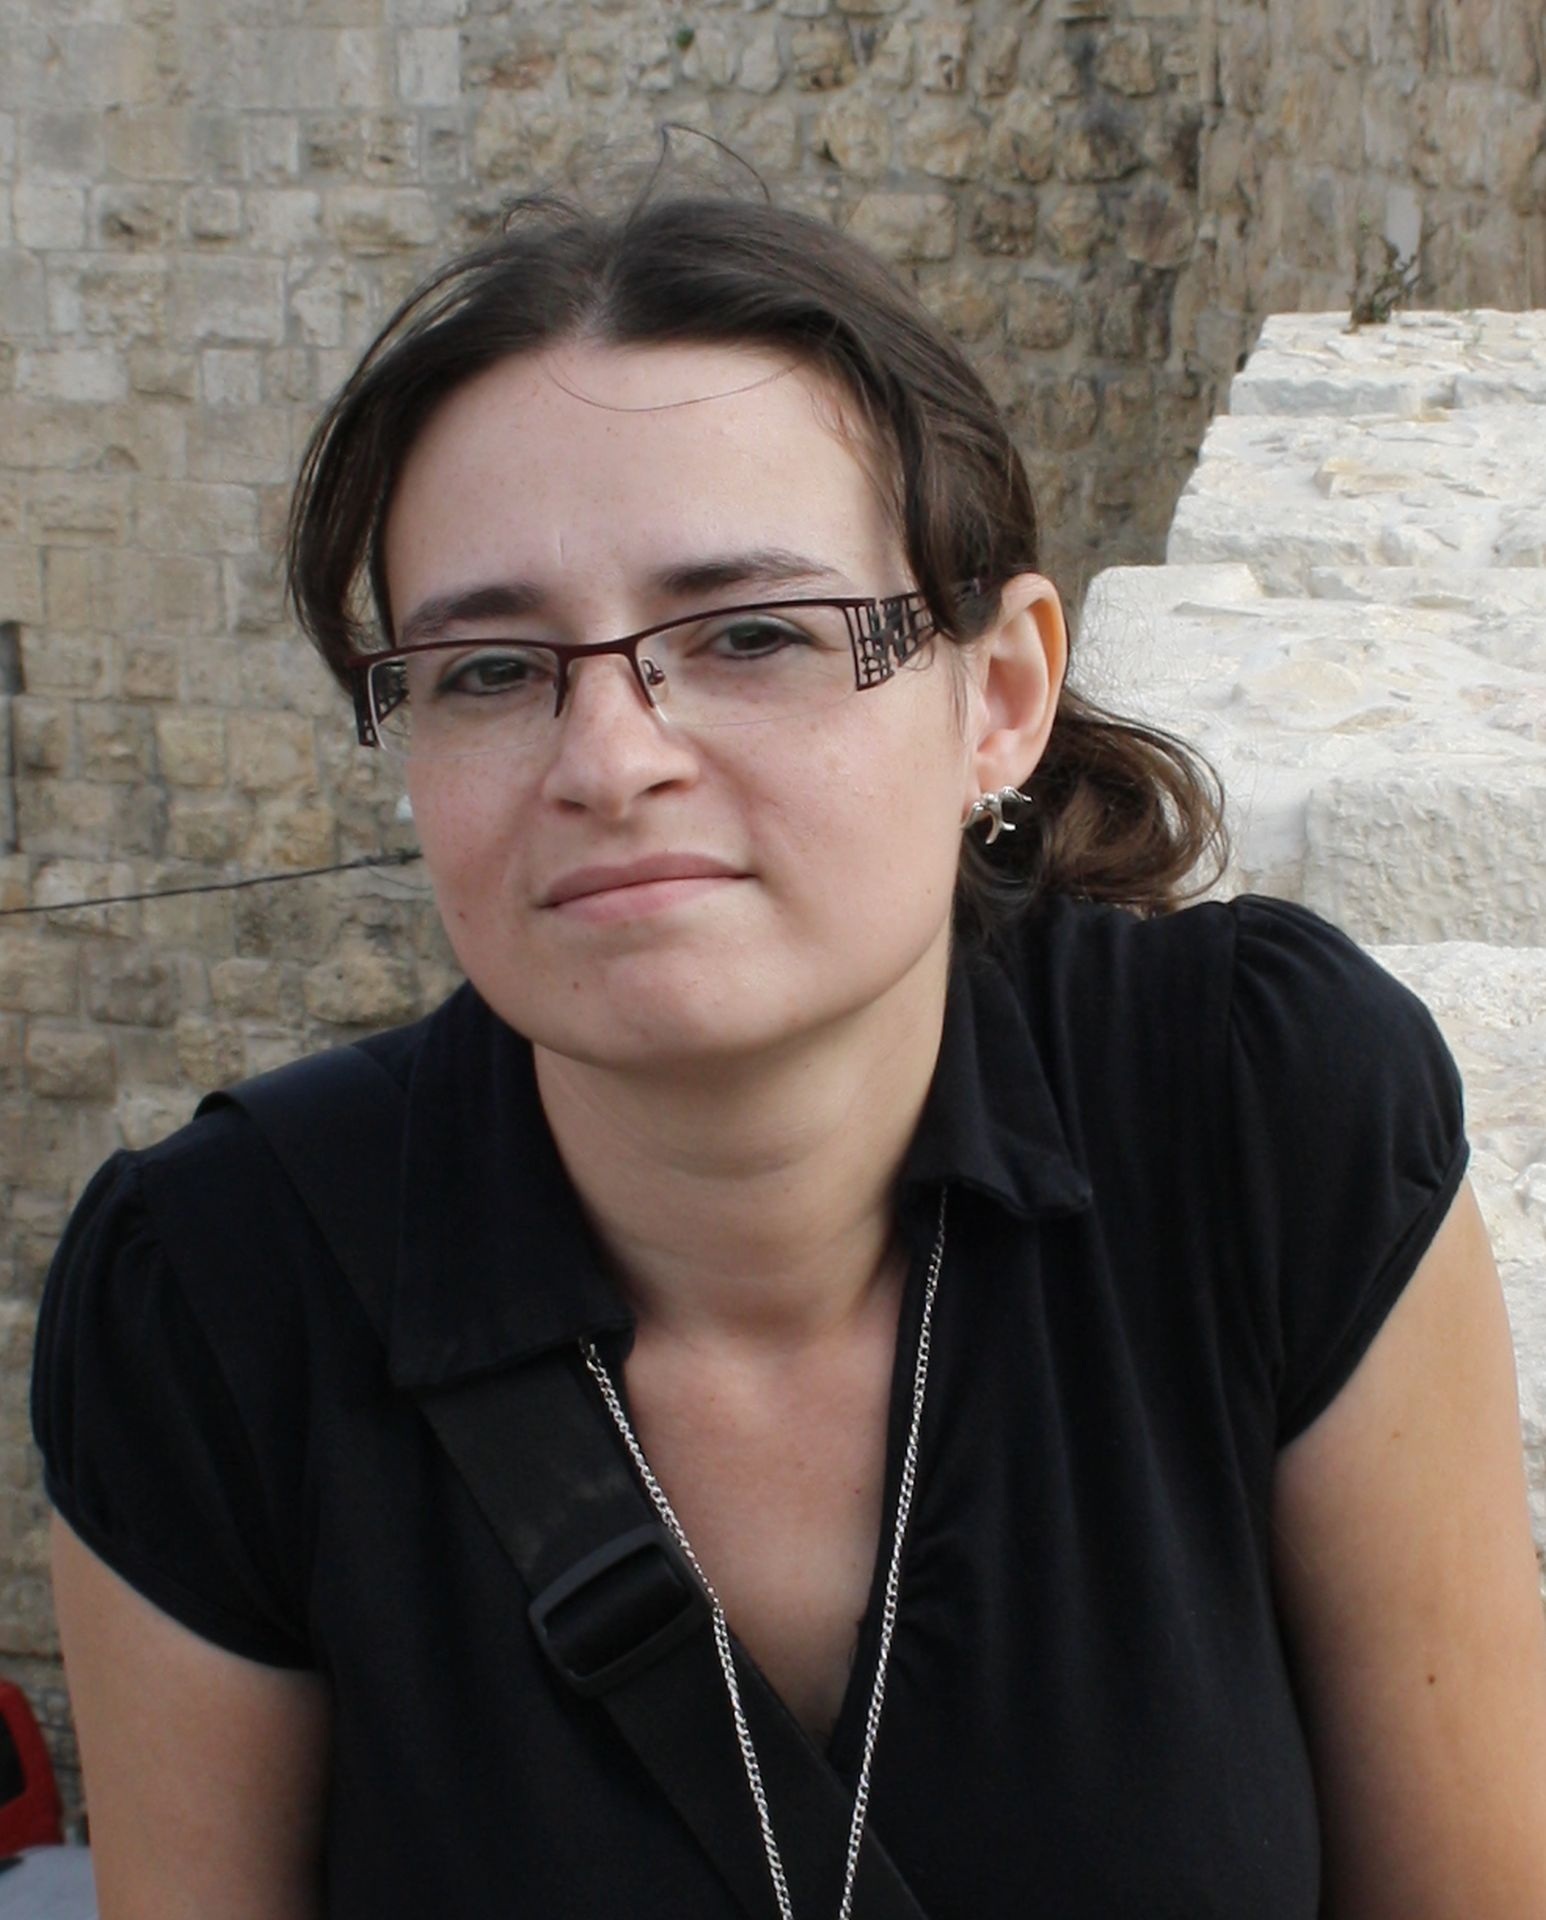
person, woman, wall, portrait, hairstyle, old city, face, glasses, head, photograph, historical, jerusalem, israel, portrait photography, vision care